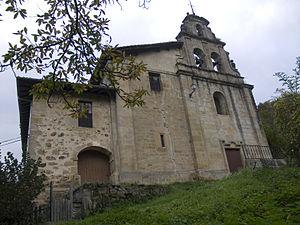
Santuaire de Notre-Dame de Dorleta
Notre-Dame de Dorleta est considérée comme la patronne des cyclistes en Espagne.